Jeong Nala

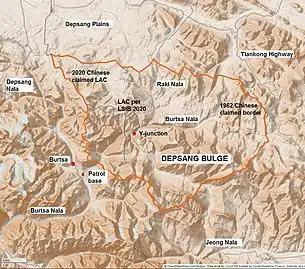
The "Depsang Bulge" with China's 1960 claim line to the right and its claim of the "Line of Actual Control" in 2020 to the left. Burtsa Nala flows E-W via Y-junction, Tiannan Gap, Indian Military Post near west of Y-junction to India's Burtsa Patrol Base on DSDBO Road where it confluences with its north to south flowing tributary Depsang Nala and then turns south; flows 4 km to Burtsa Yogma pasture caravan camping ground; then turns west & flows 15 km to its confluences at Colonel Chewang Rinchen Bridge (CCR Bridge) near Sultan Chushku caravan camp with NW-SE flowing Murgo Nala; after that it flows 9 km southeast to its confluence with Jeong Nala, then flows 7 km south to its confluence with NW-SE flowing Shyok River coming from Sasser La direction.

The Jeong Nala is to the south of Depsang Plains, with the Chip Chap River flowing through it, and the Depsang Bulge, which houses the valley of the Raki Nala. All the three rivers are tributaries of the Shyok River.